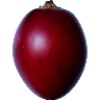
Label: Tamarillo 1